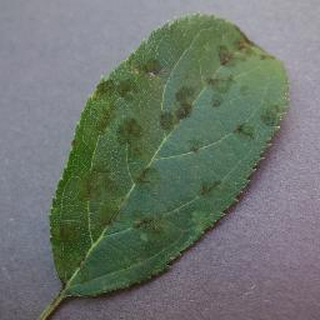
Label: apple_apple_scab